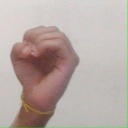
अक्षर: ऊ